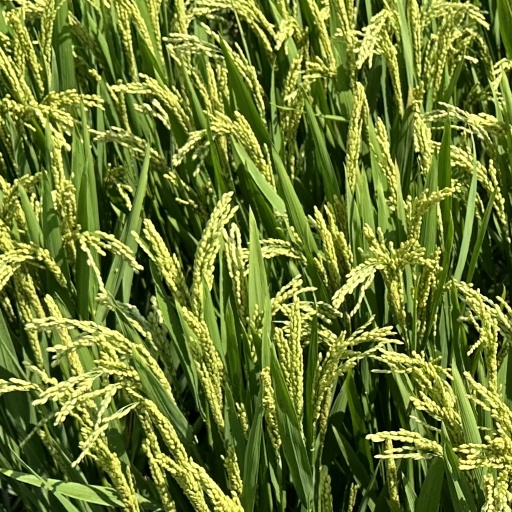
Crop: rice